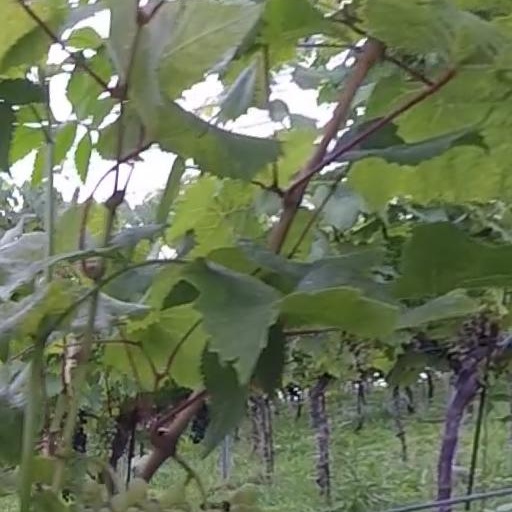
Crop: grape